Younger Memnon

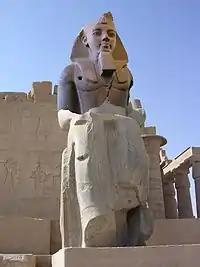
The Younger Memnon digitally restored to the lower half of the statue still in the Ramesseum

It was later acquired from Salt in 1821 by the British Museum and was at first displayed in the old Townley Galleries (now demolished) for several years, then installed (using heavy ropes and lifting equipment and with help from the Royal Engineers) in 1834 in the new Egyptian Sculpture Gallery (now Room 4, where it now resides). The soldiers were commanded by a Waterloo veteran, Major Charles Cornwallis Dansey, lame from a wound sustained there, who therefore sat whilst commanding them. On its arrival there, it could be said to be the first piece of Egyptian sculpture to be recognized as a work of art rather than a curiosity low down in the chain of art (with ancient Greek art at the pinnacle of this chain). It is museum number EA 19.